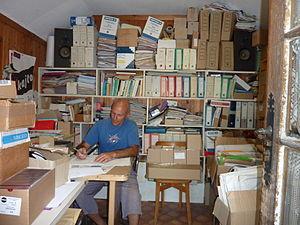
Vinilkosmo est un label indépendant situé à Donneville, près de Toulouse. La particularité de cette maison de disques est de produire et de distribuer uniquement des artistes chantant en langue espéranto.